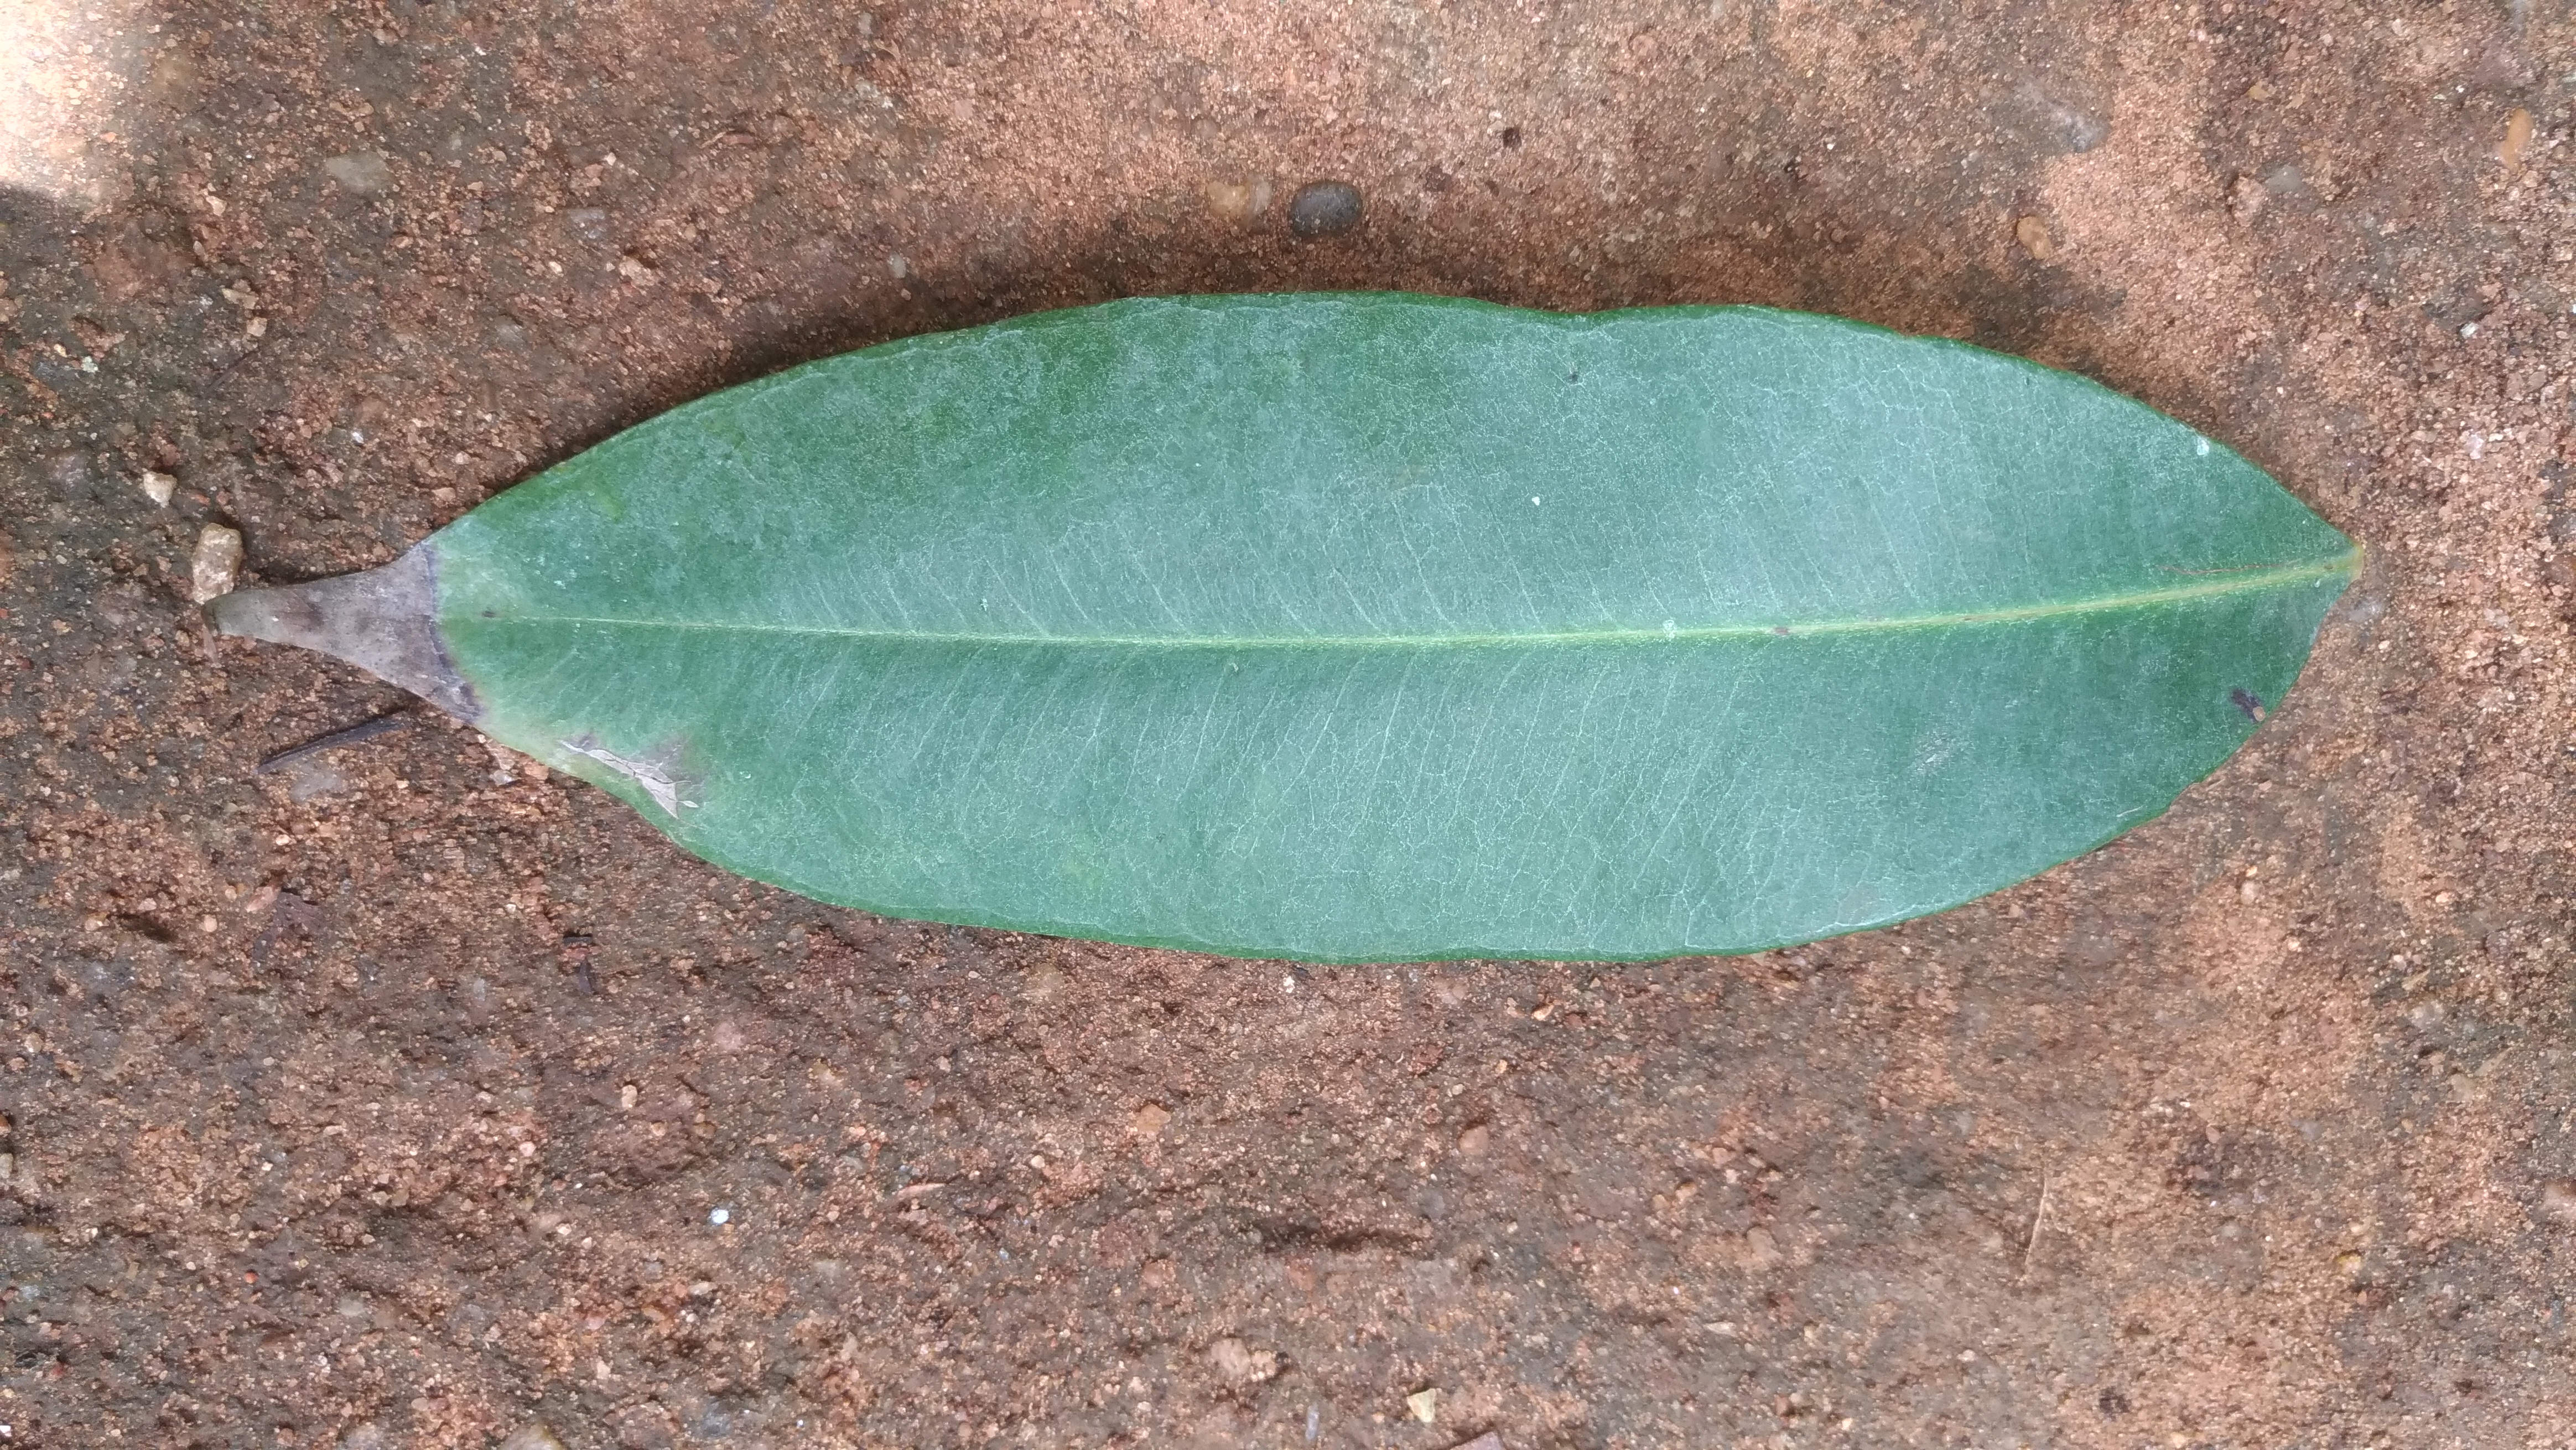
Plant: Nerale